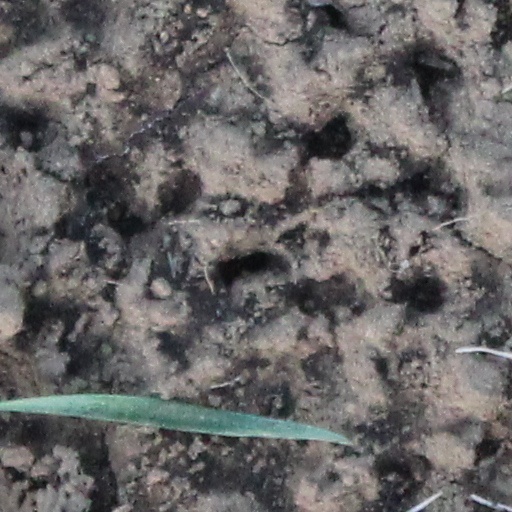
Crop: wheat